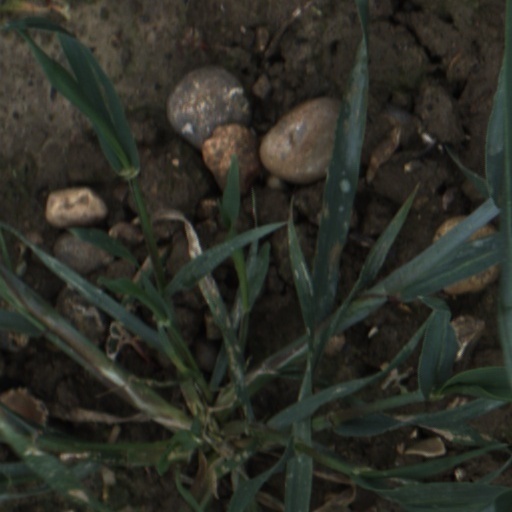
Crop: wheat